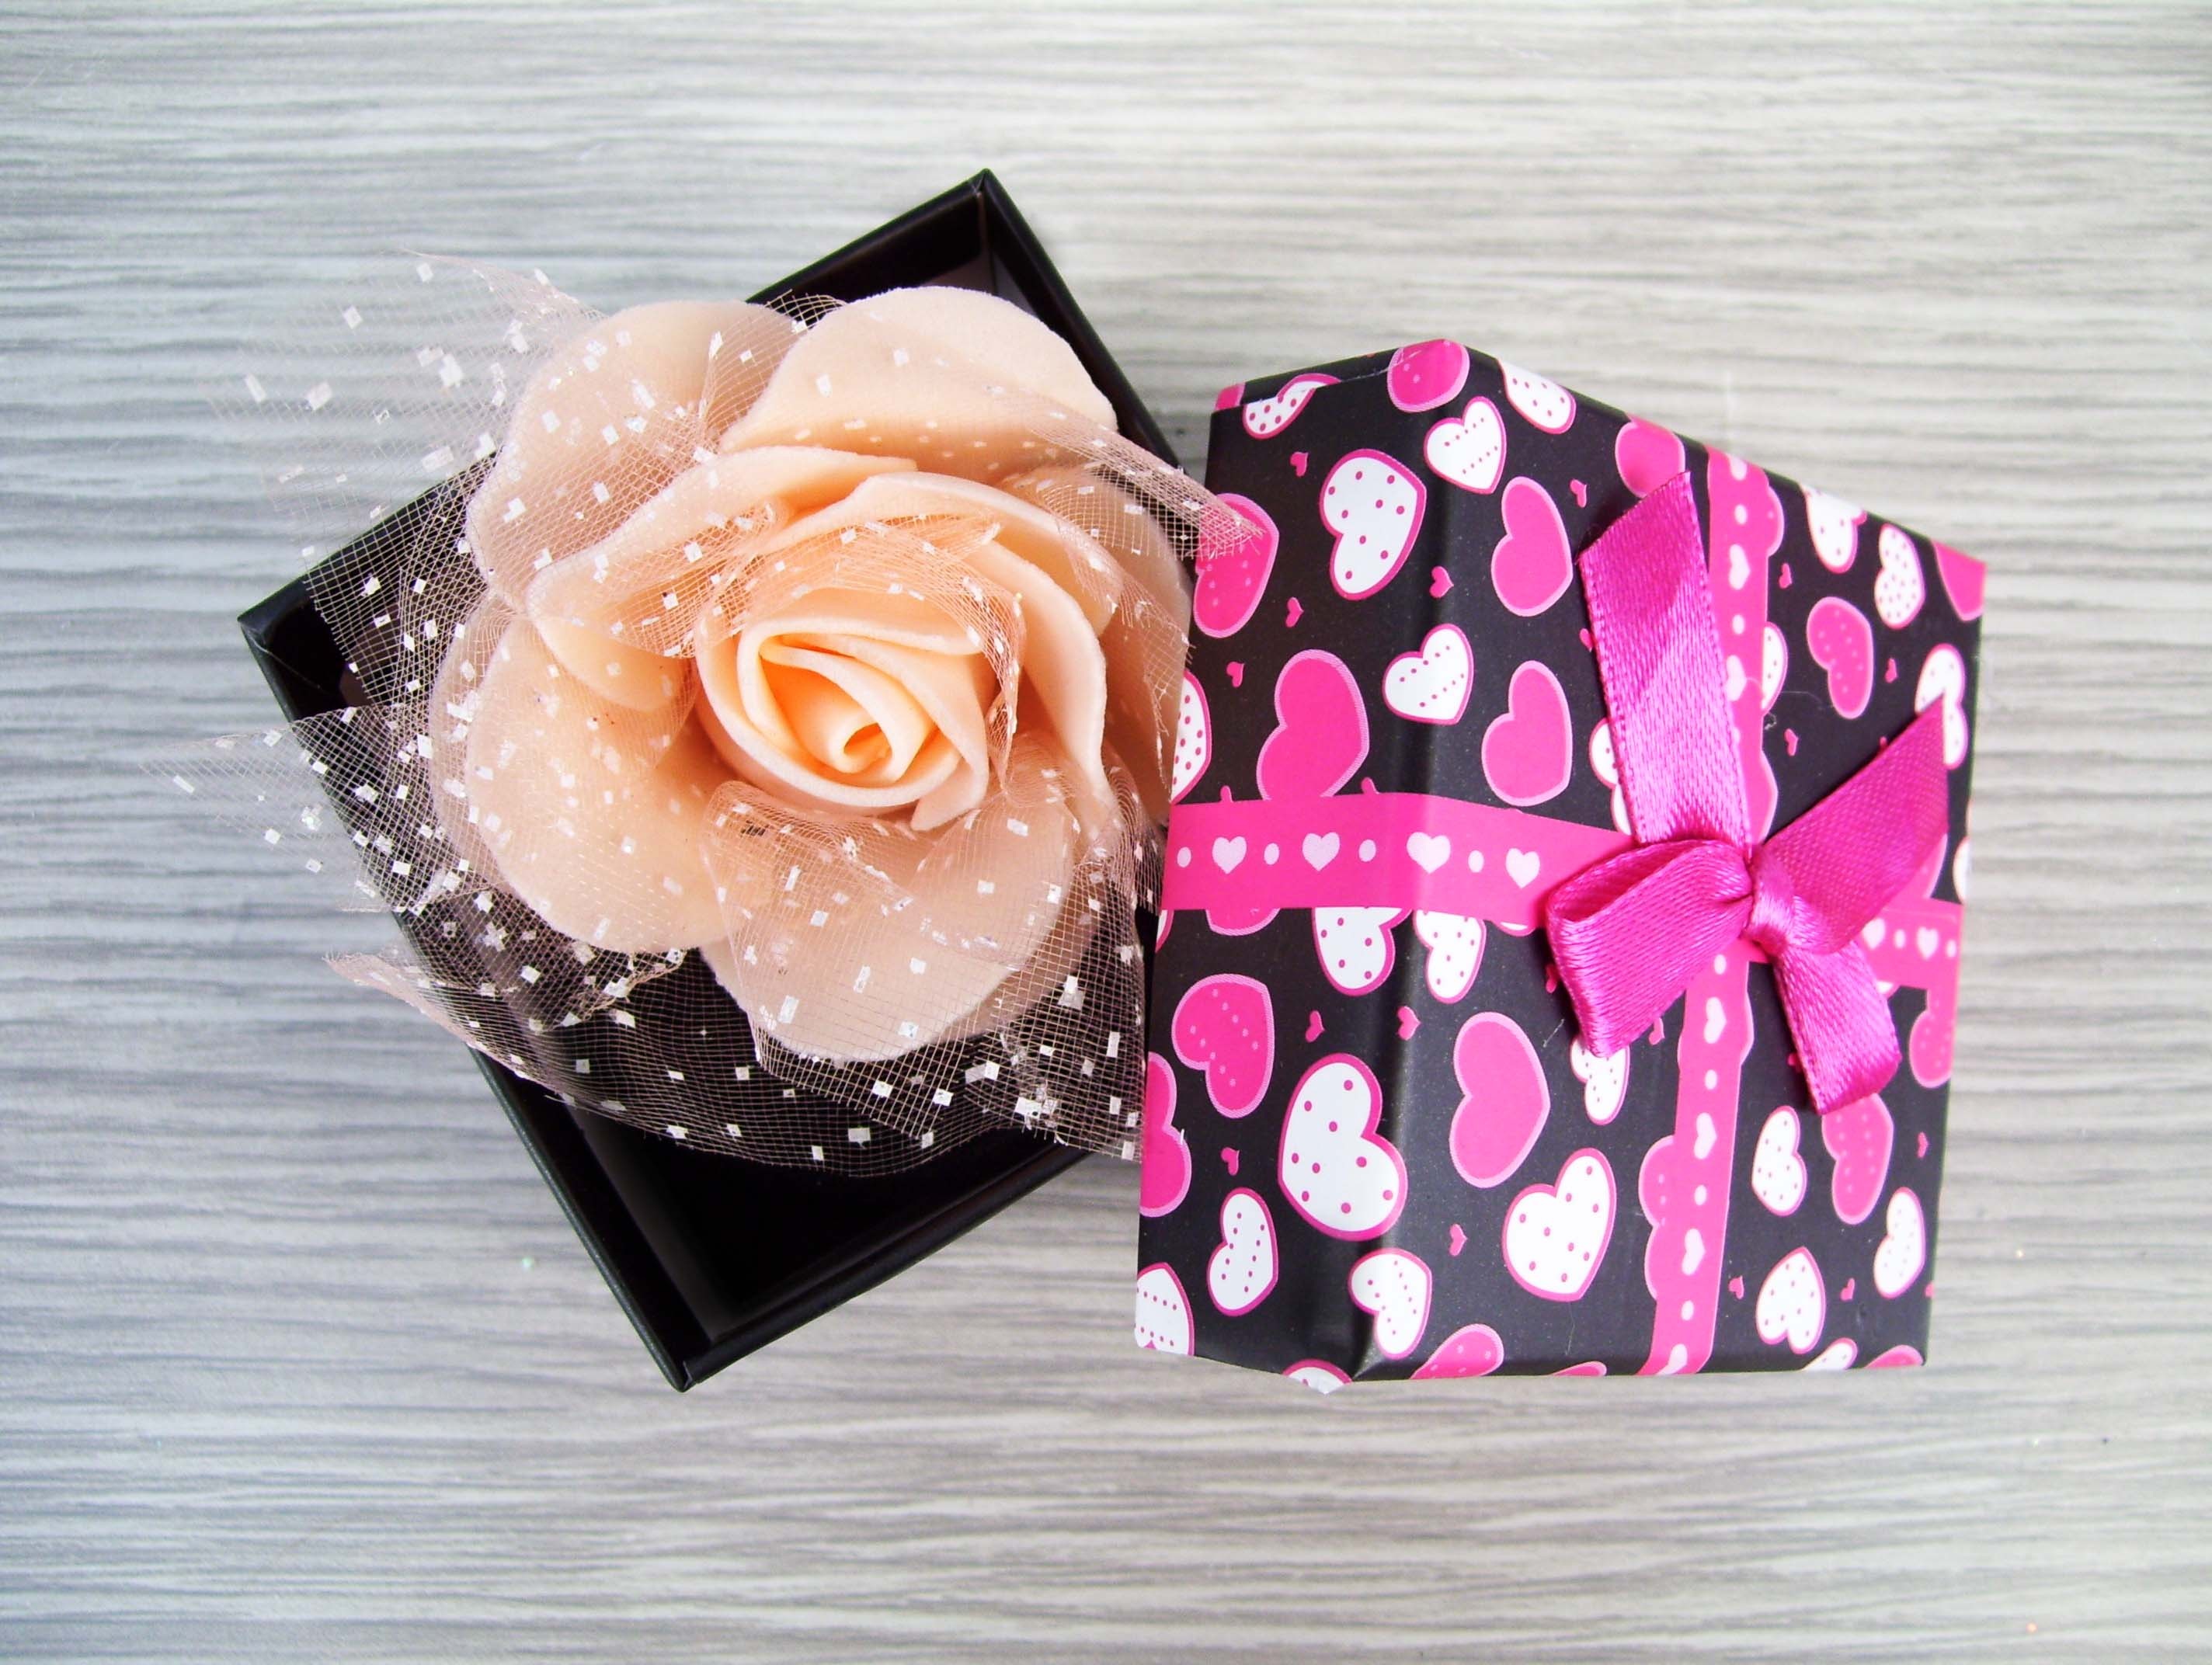
petal, gift, rose, decoration, shop, color, box, powder, pink, material, feminine, ornament, girls, exposition, pastel, peach, nice, bow, sale, gentle, ornaments, purchase, elastic, elastic hair, for hair, the ribbon